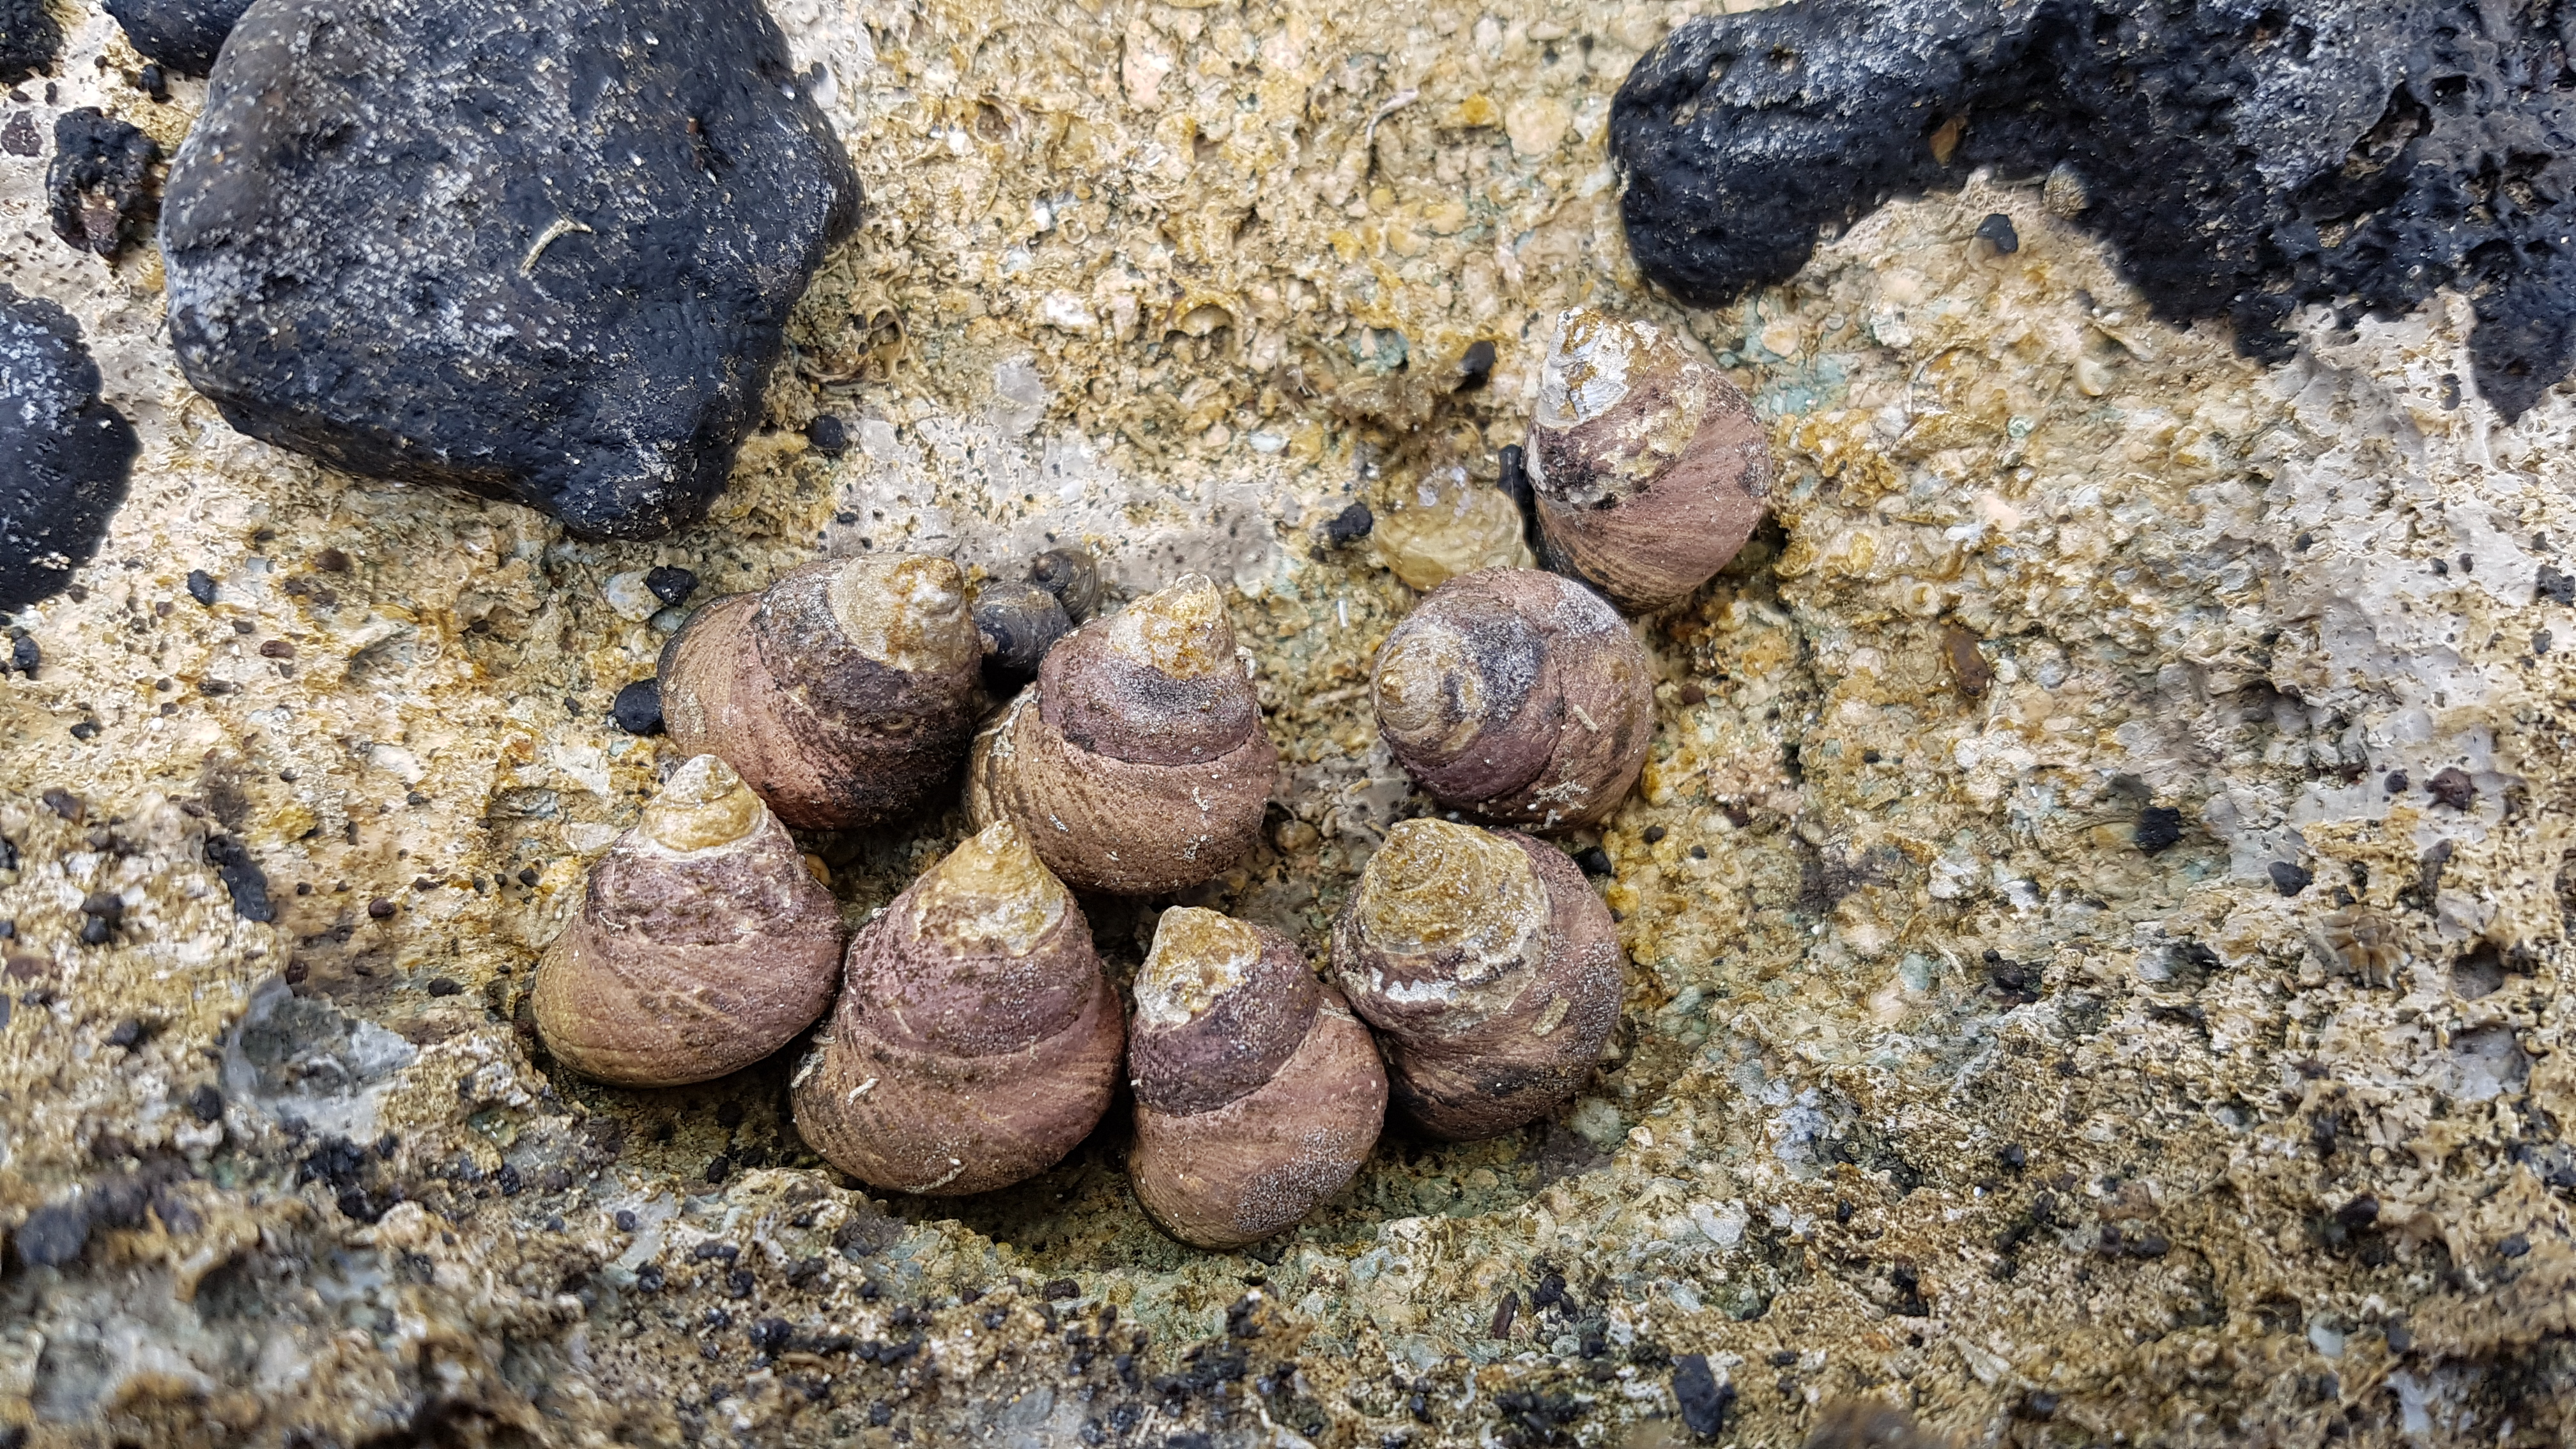
marine, snails, shellfish, rock, soil, geology, plant, sea snail